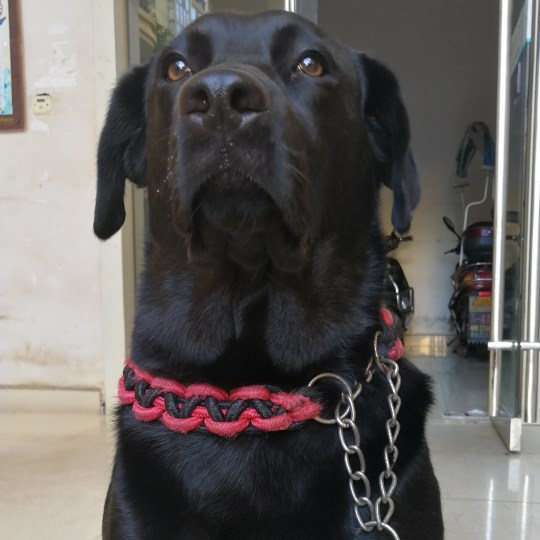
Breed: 3580-n000122-Labrador_retriever